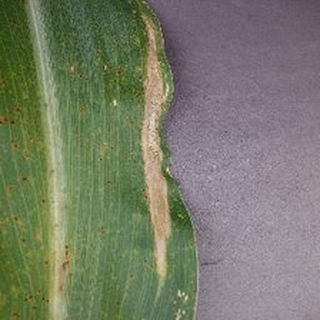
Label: corn_northern_leaf_blight